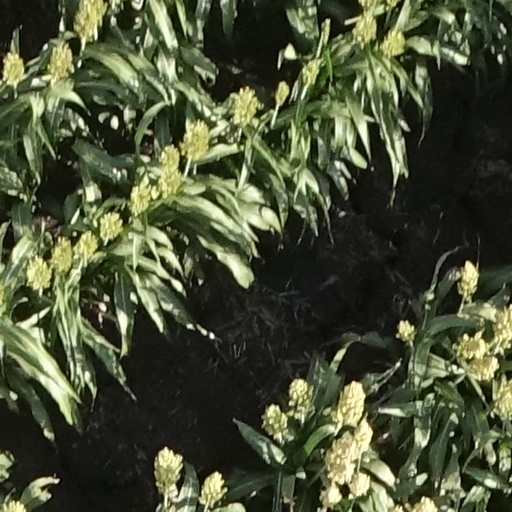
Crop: sorghum